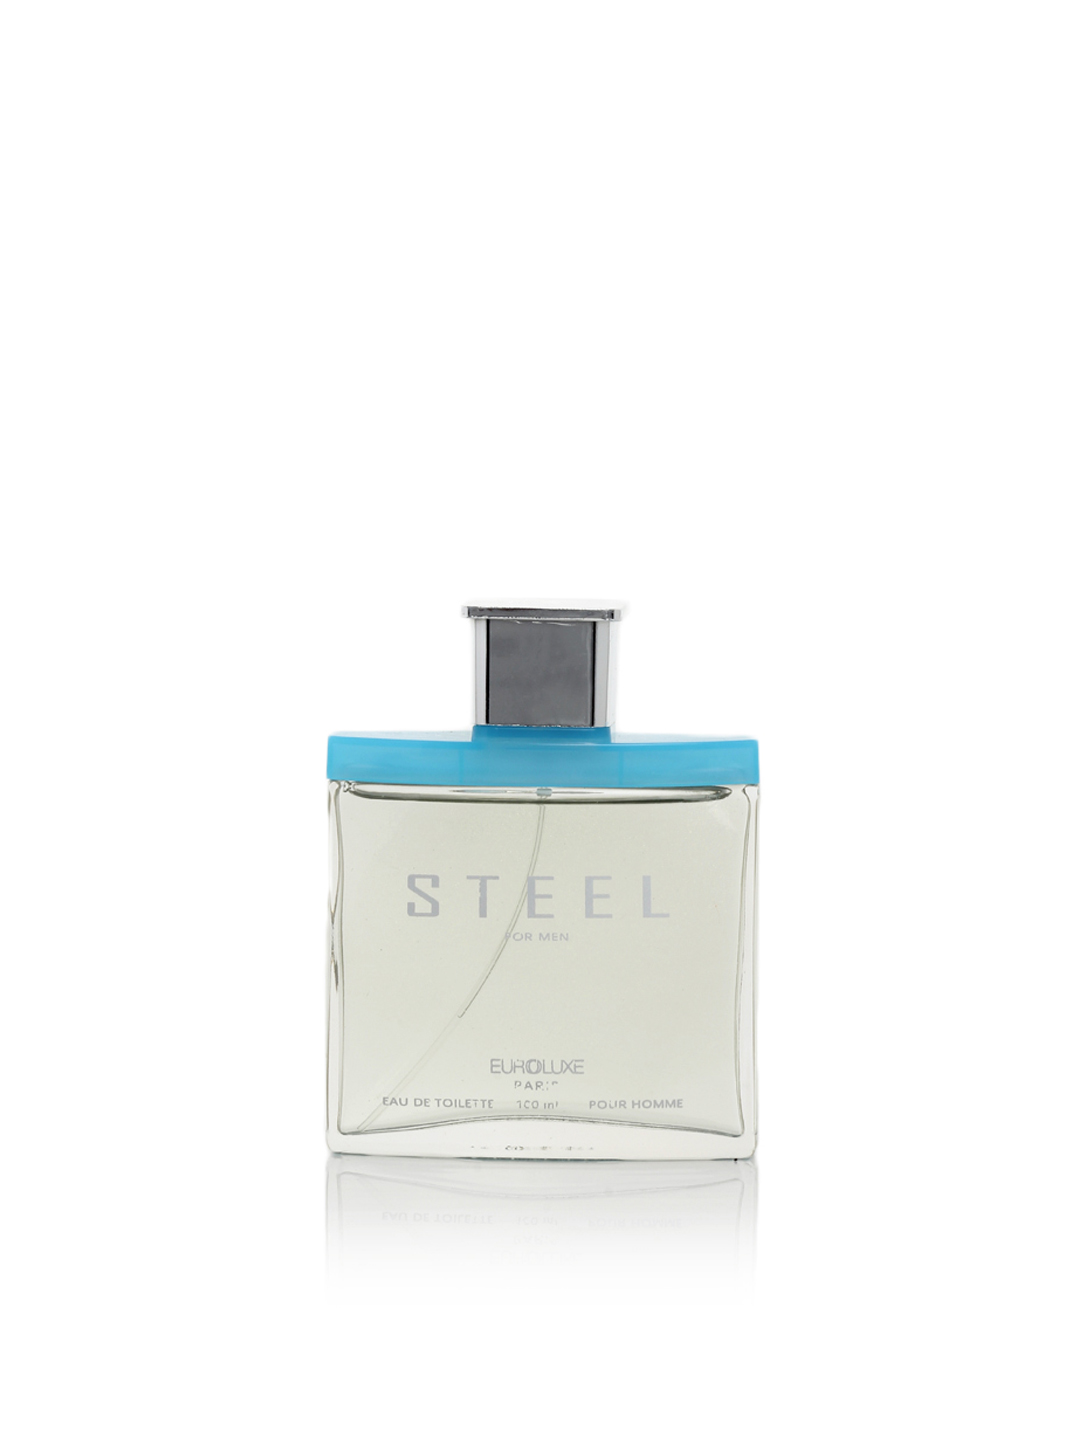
Euroluxe Men Steel Perfume
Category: Personal Care / Fragrance / Perfume and Body Mist
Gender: Men
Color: Grey
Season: Spring 2017
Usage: Casual